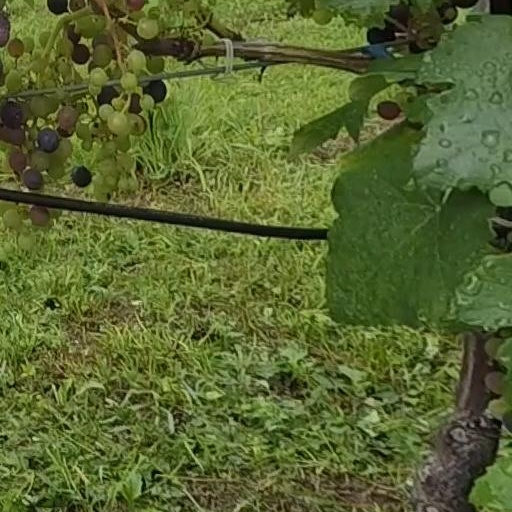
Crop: grape